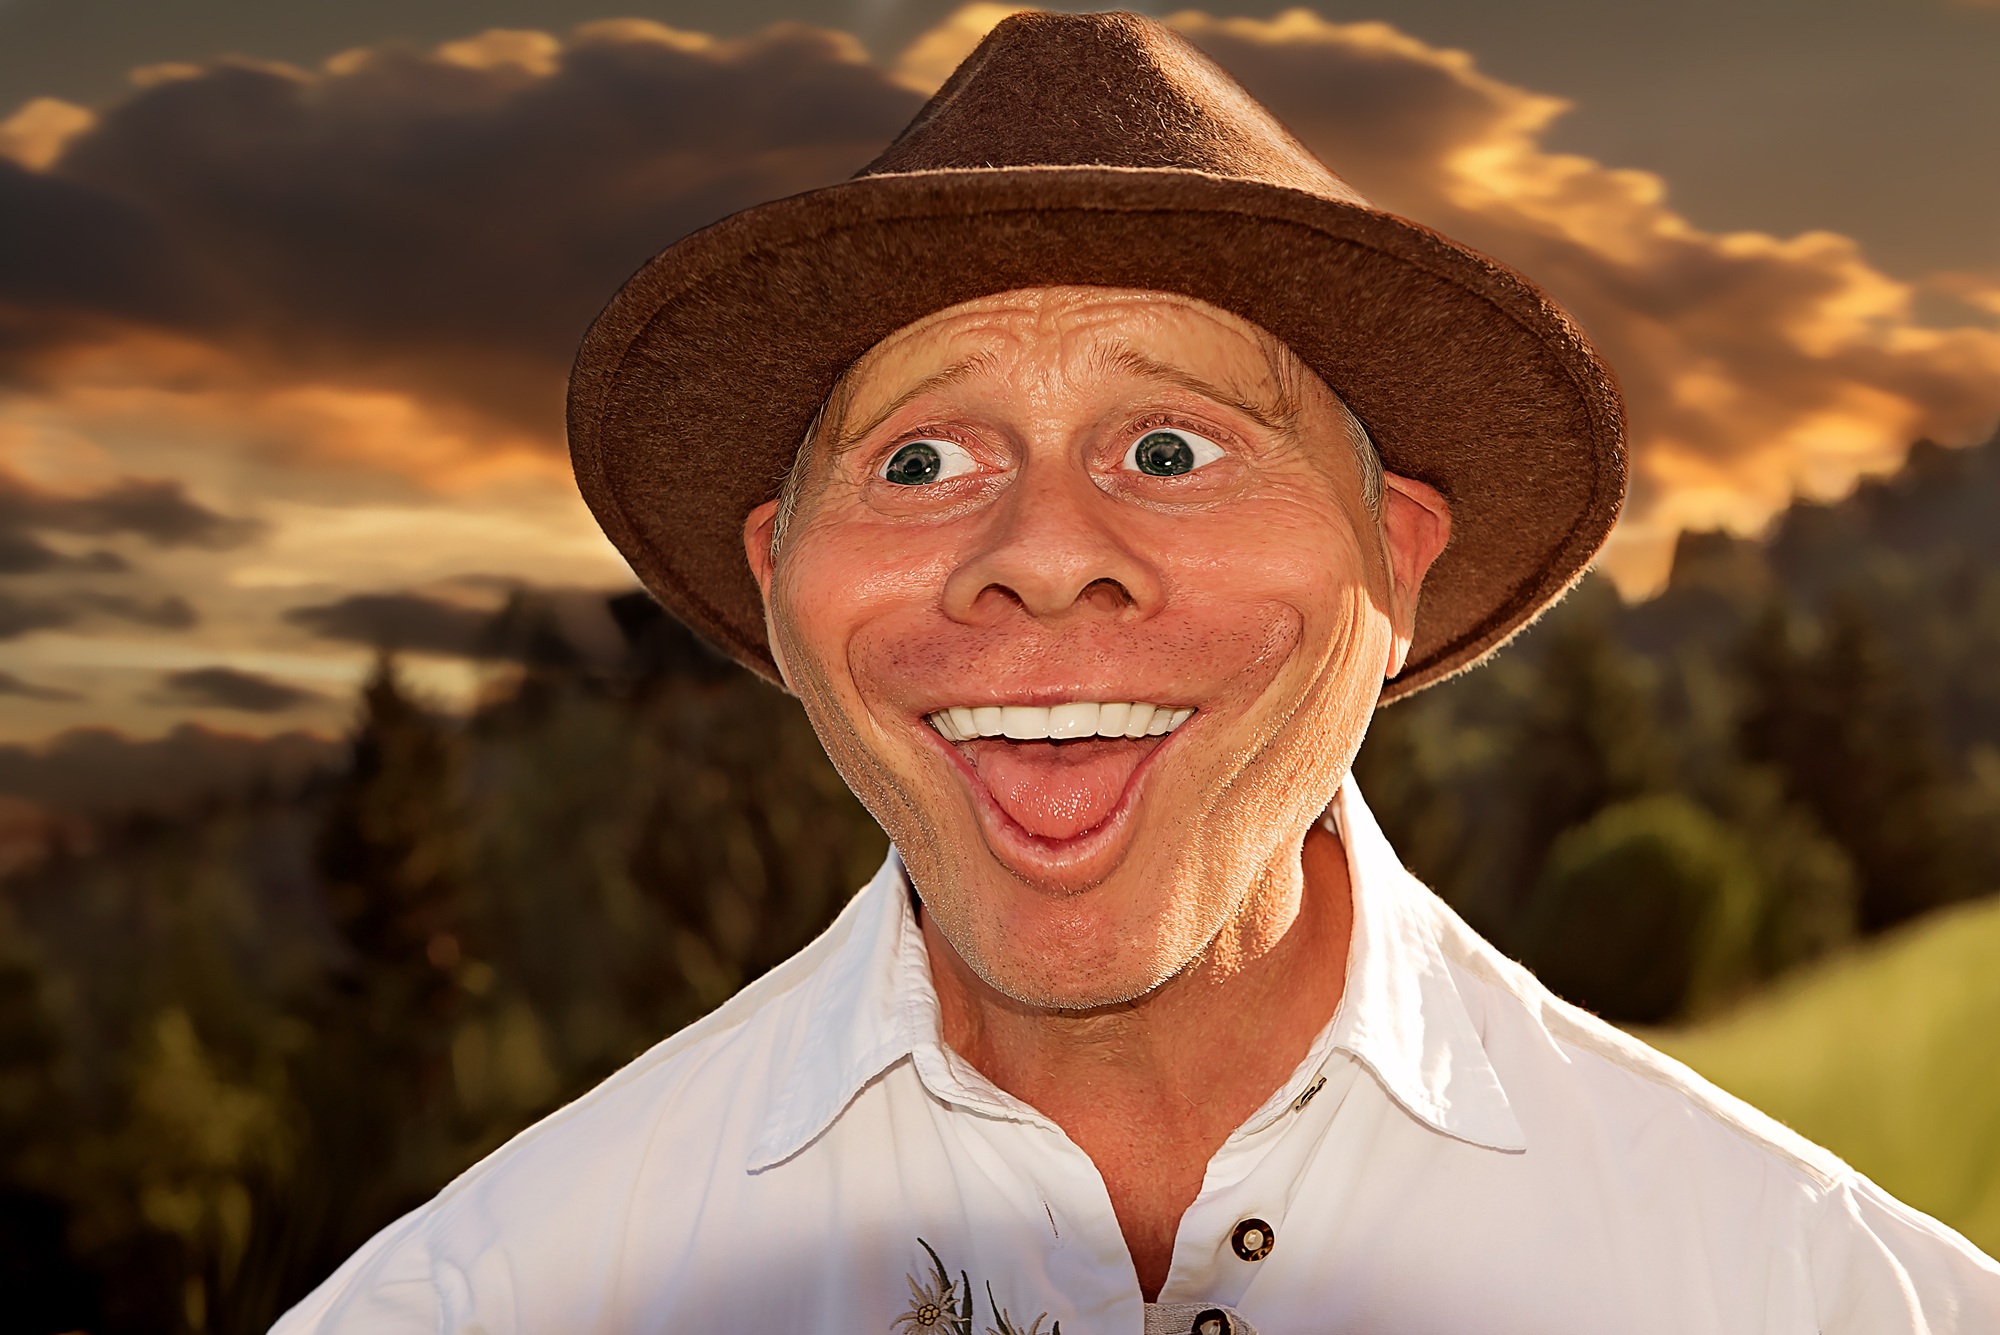
man, nature, person, people, hair, sunset, male, portrait, human, hat, close, lighting, facial expression, smile, fun, head, funny, beauty, caricature, out, comic, emotion, facial hair